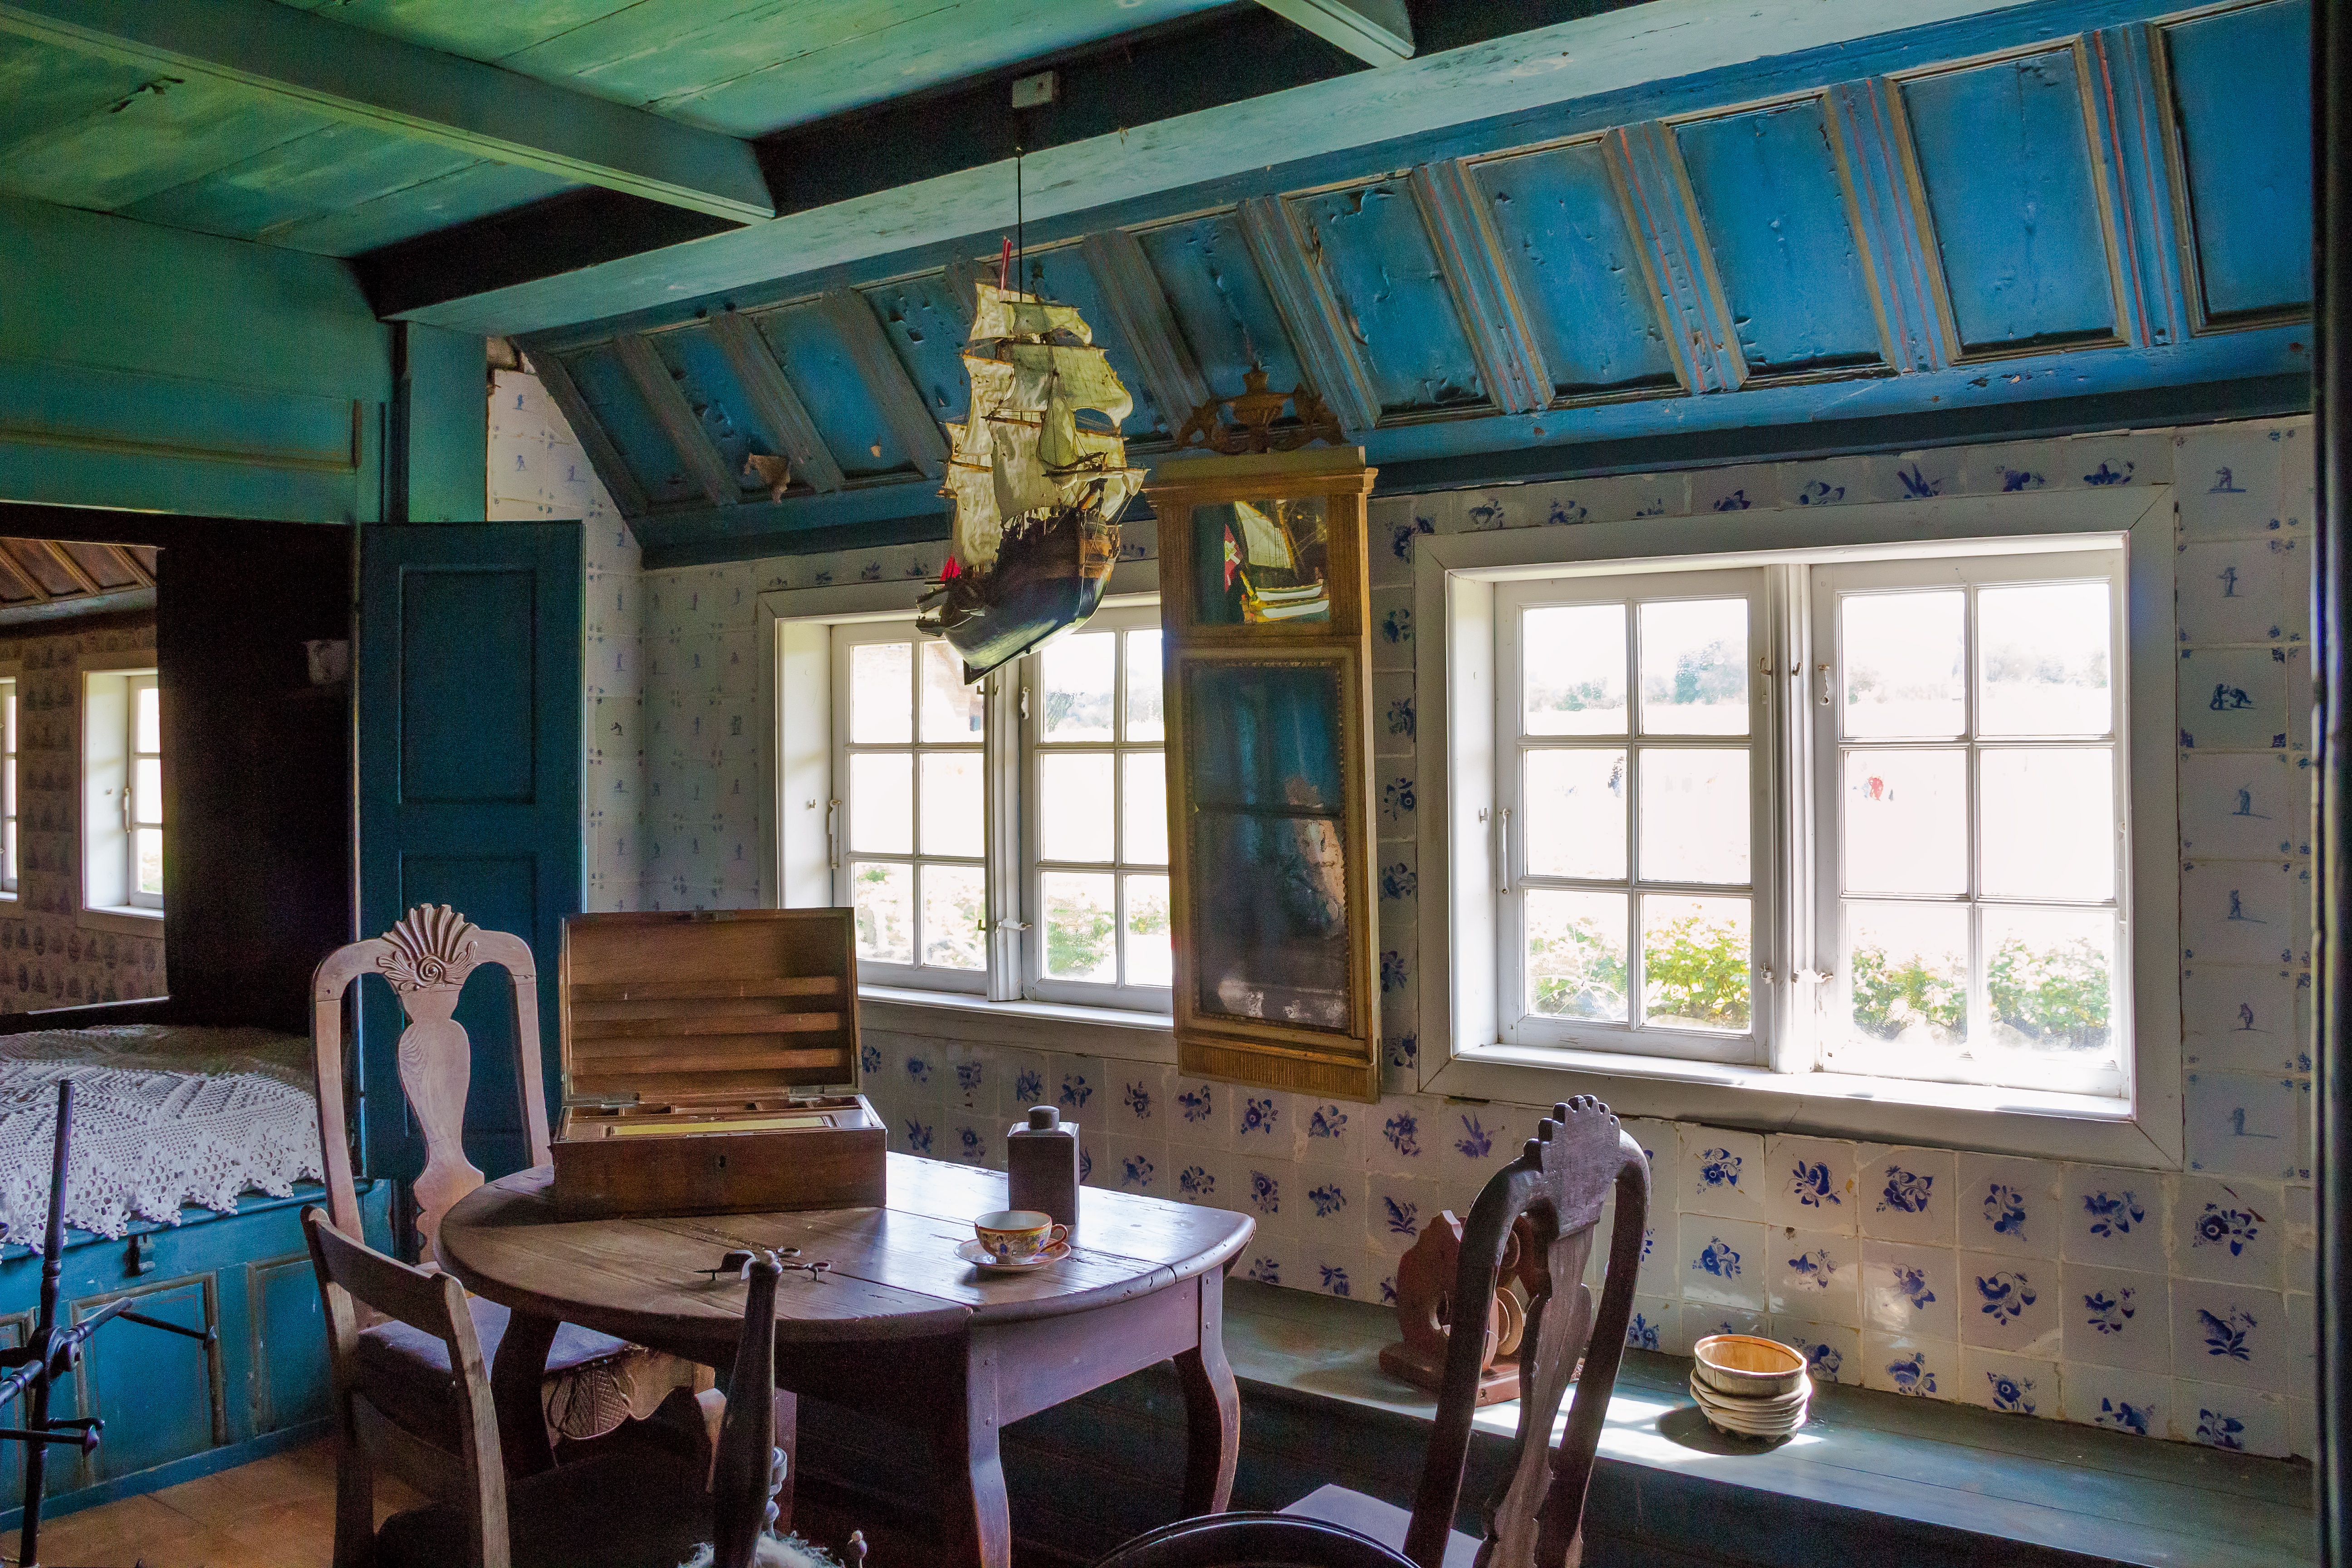
table, wood, antique, house, restaurant, old, home, rustic, live, cottage, space, property, nostalgia, living room, furniture, room, still life, interior design, resort, germany, estate, historically, baroque, reconstruction, real estate, dining room, setup, dining table, beds, furniture pieces, old room, place to sleep, old furniture, old office, freilichtmuseum keel, wood cassette, color leafs